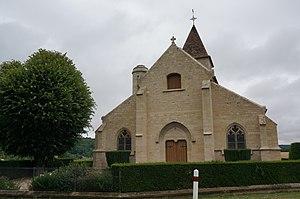
l'église de Belleau.
Belleau est une commune française située dans le département de l'Aisne, en région Hauts-de-France.